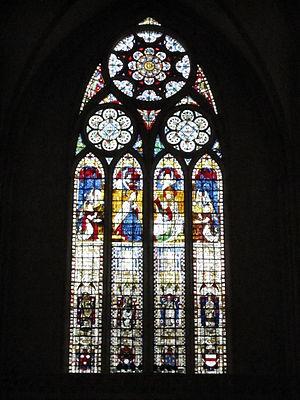
Toul transept nord de la cathédrale This building is indexed in the Base Mérimée, a database of architectural heritage maintained by the French Ministry of Culture,
La cathédrale Saint-Étienne de Toul est un édifice de style gothique remarquable par sa façade occidentale, chef-d'œuvre du gothique flamboyant, et par son cloître gothique, le deuxième plus grand de ce style en France, et deux chapelles Renaissance. C'est, avec Notre-Dame-de-l'Annonciation de Nancy, l'une des deux cathédrales du diocèse de Nancy-Toul.